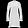
Label: Dress